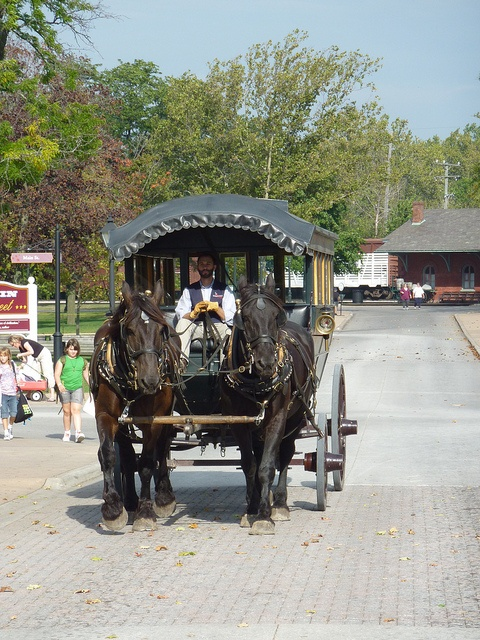
A man is in a horse drawn carriage being pulled through an empty street.
A wagon being pulled by two horses on a cobblestone path.
A horse drawn carriage traveling along a road.
A two horse carriage driven by a bearded man.
A MAN IS ON A HORSE DRAWN CARRIAGE